ČD Cargo

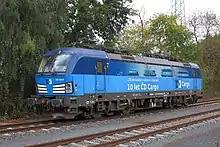
Siemens Vectron electric locomotive of ČD Cargo

ČD Cargo, a.s. (VKM: ČDC) is a state-owned Czech railway operator focused on freight operations. It is a wholly owned subsidiary of the passenger railway operator České dráhy.